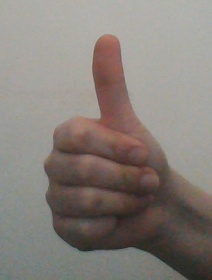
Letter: aleff